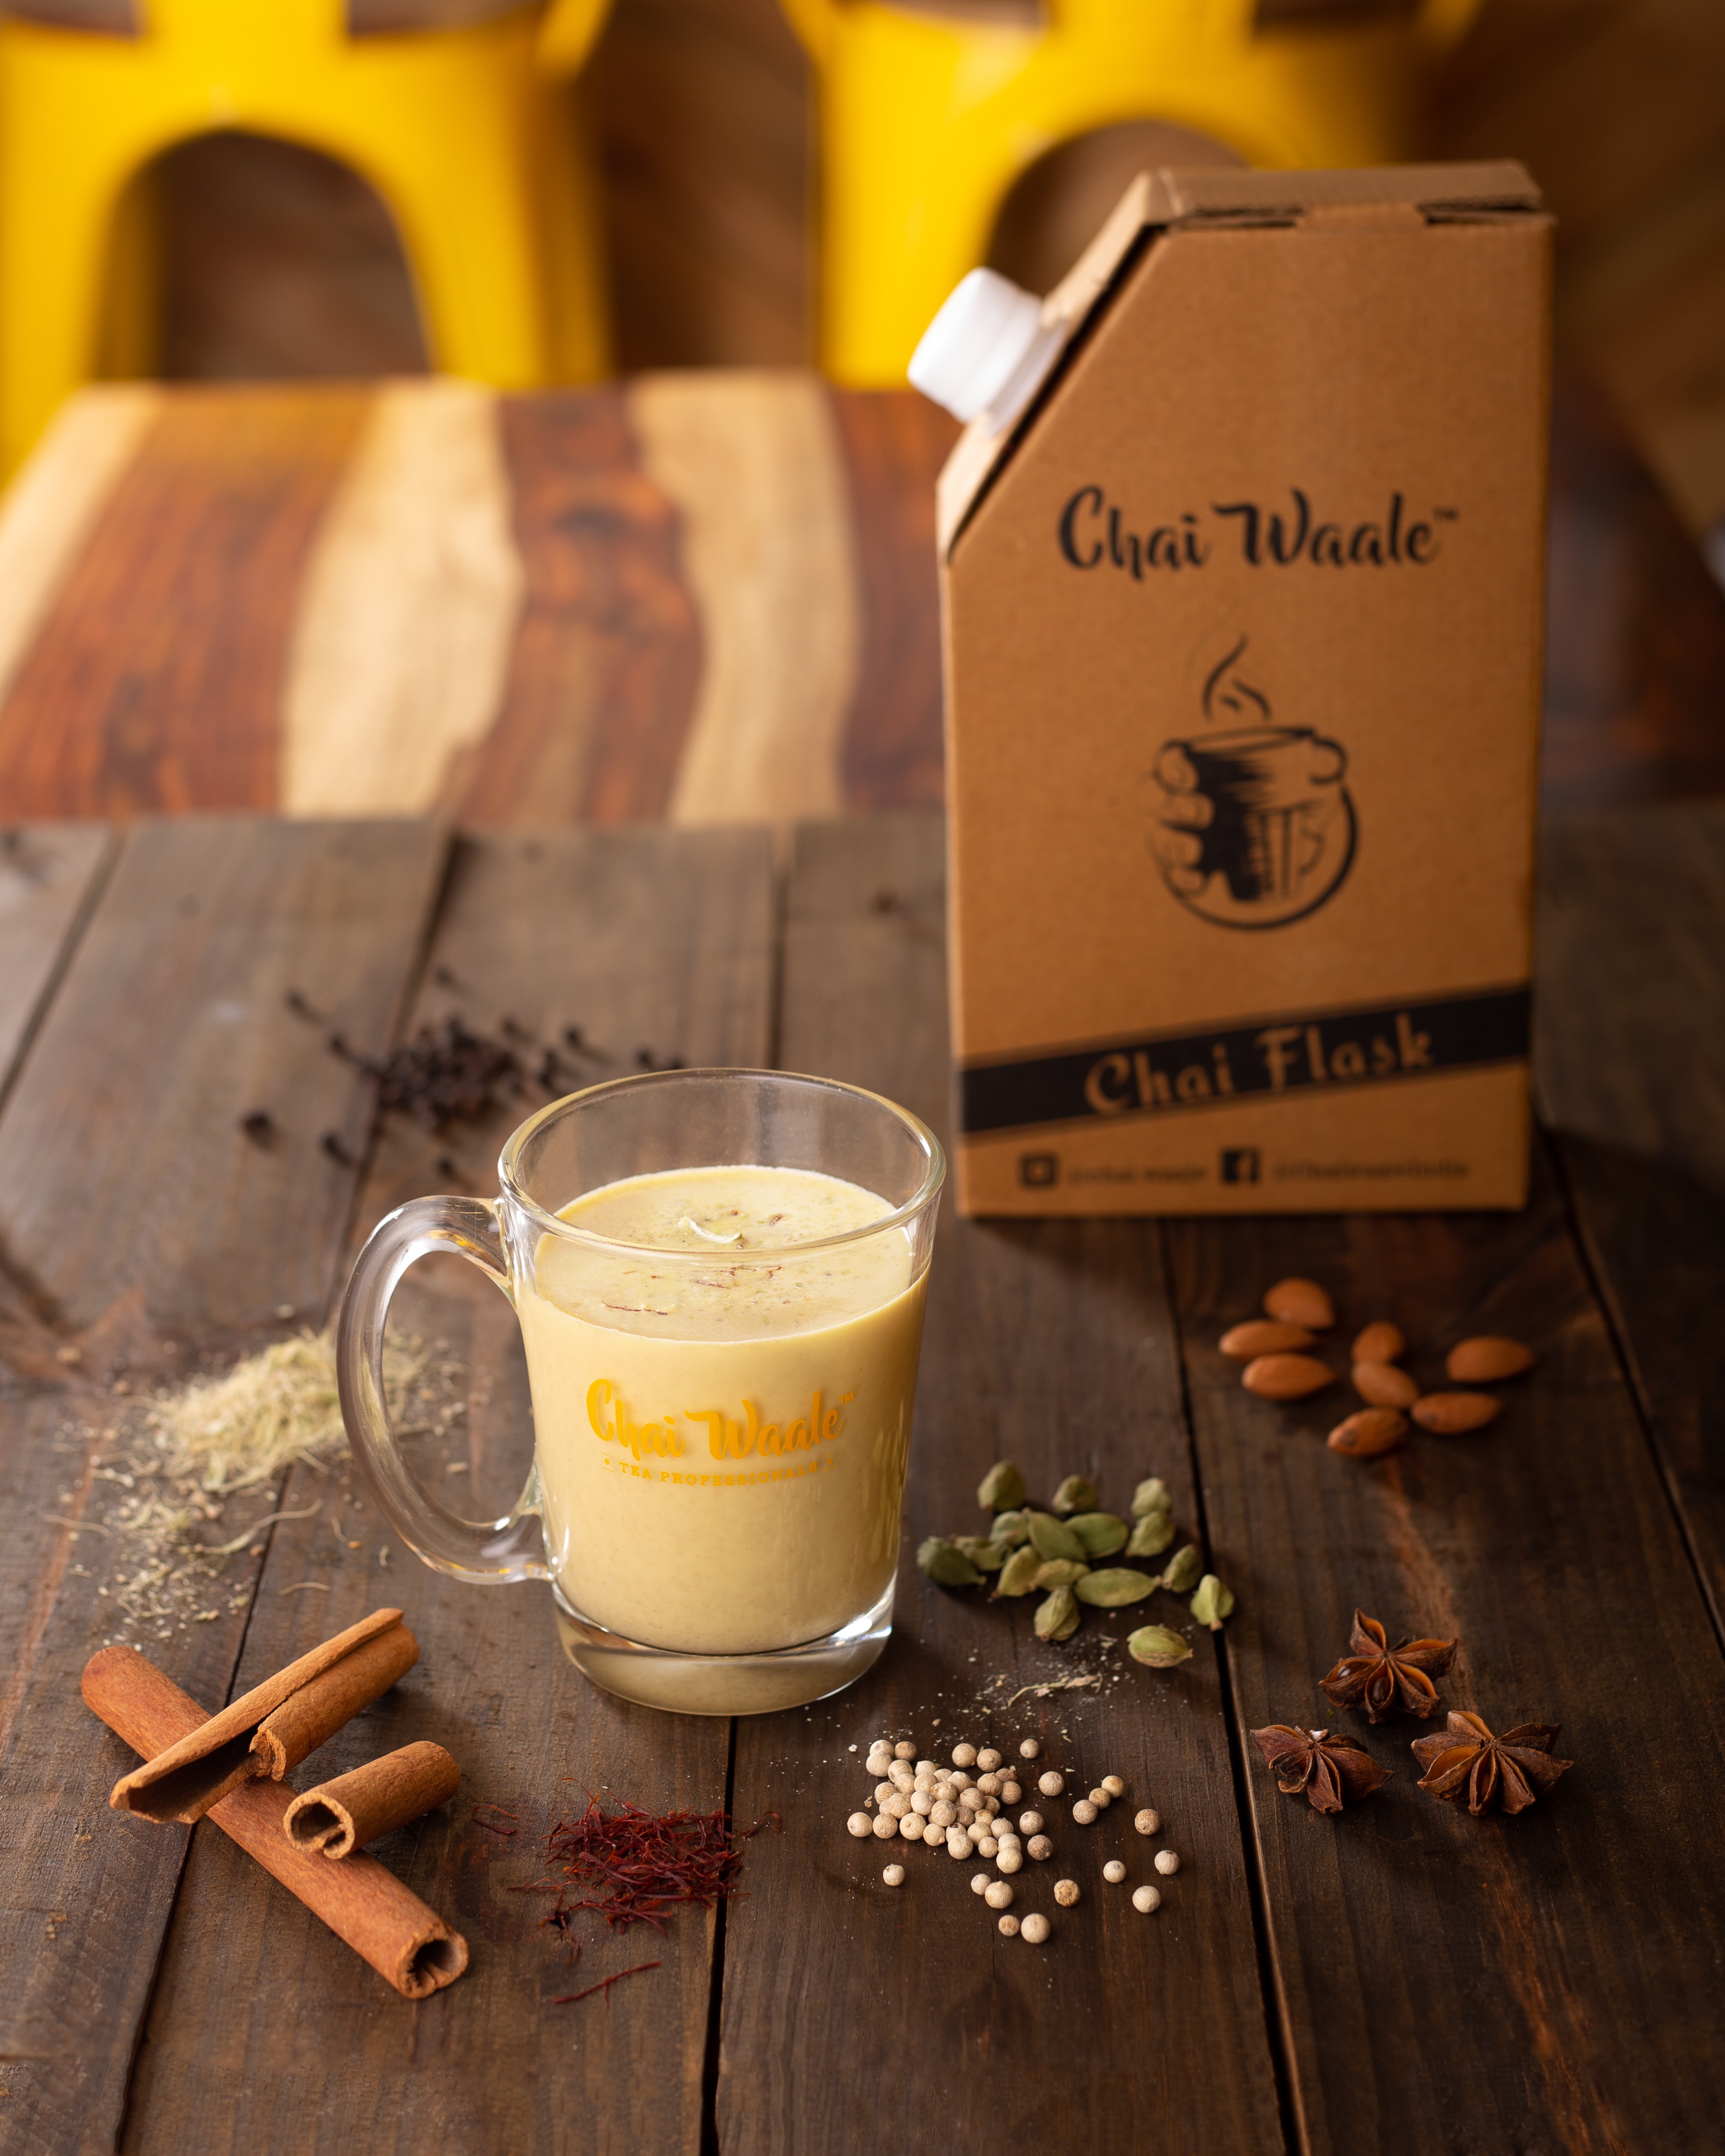
Dish: chai